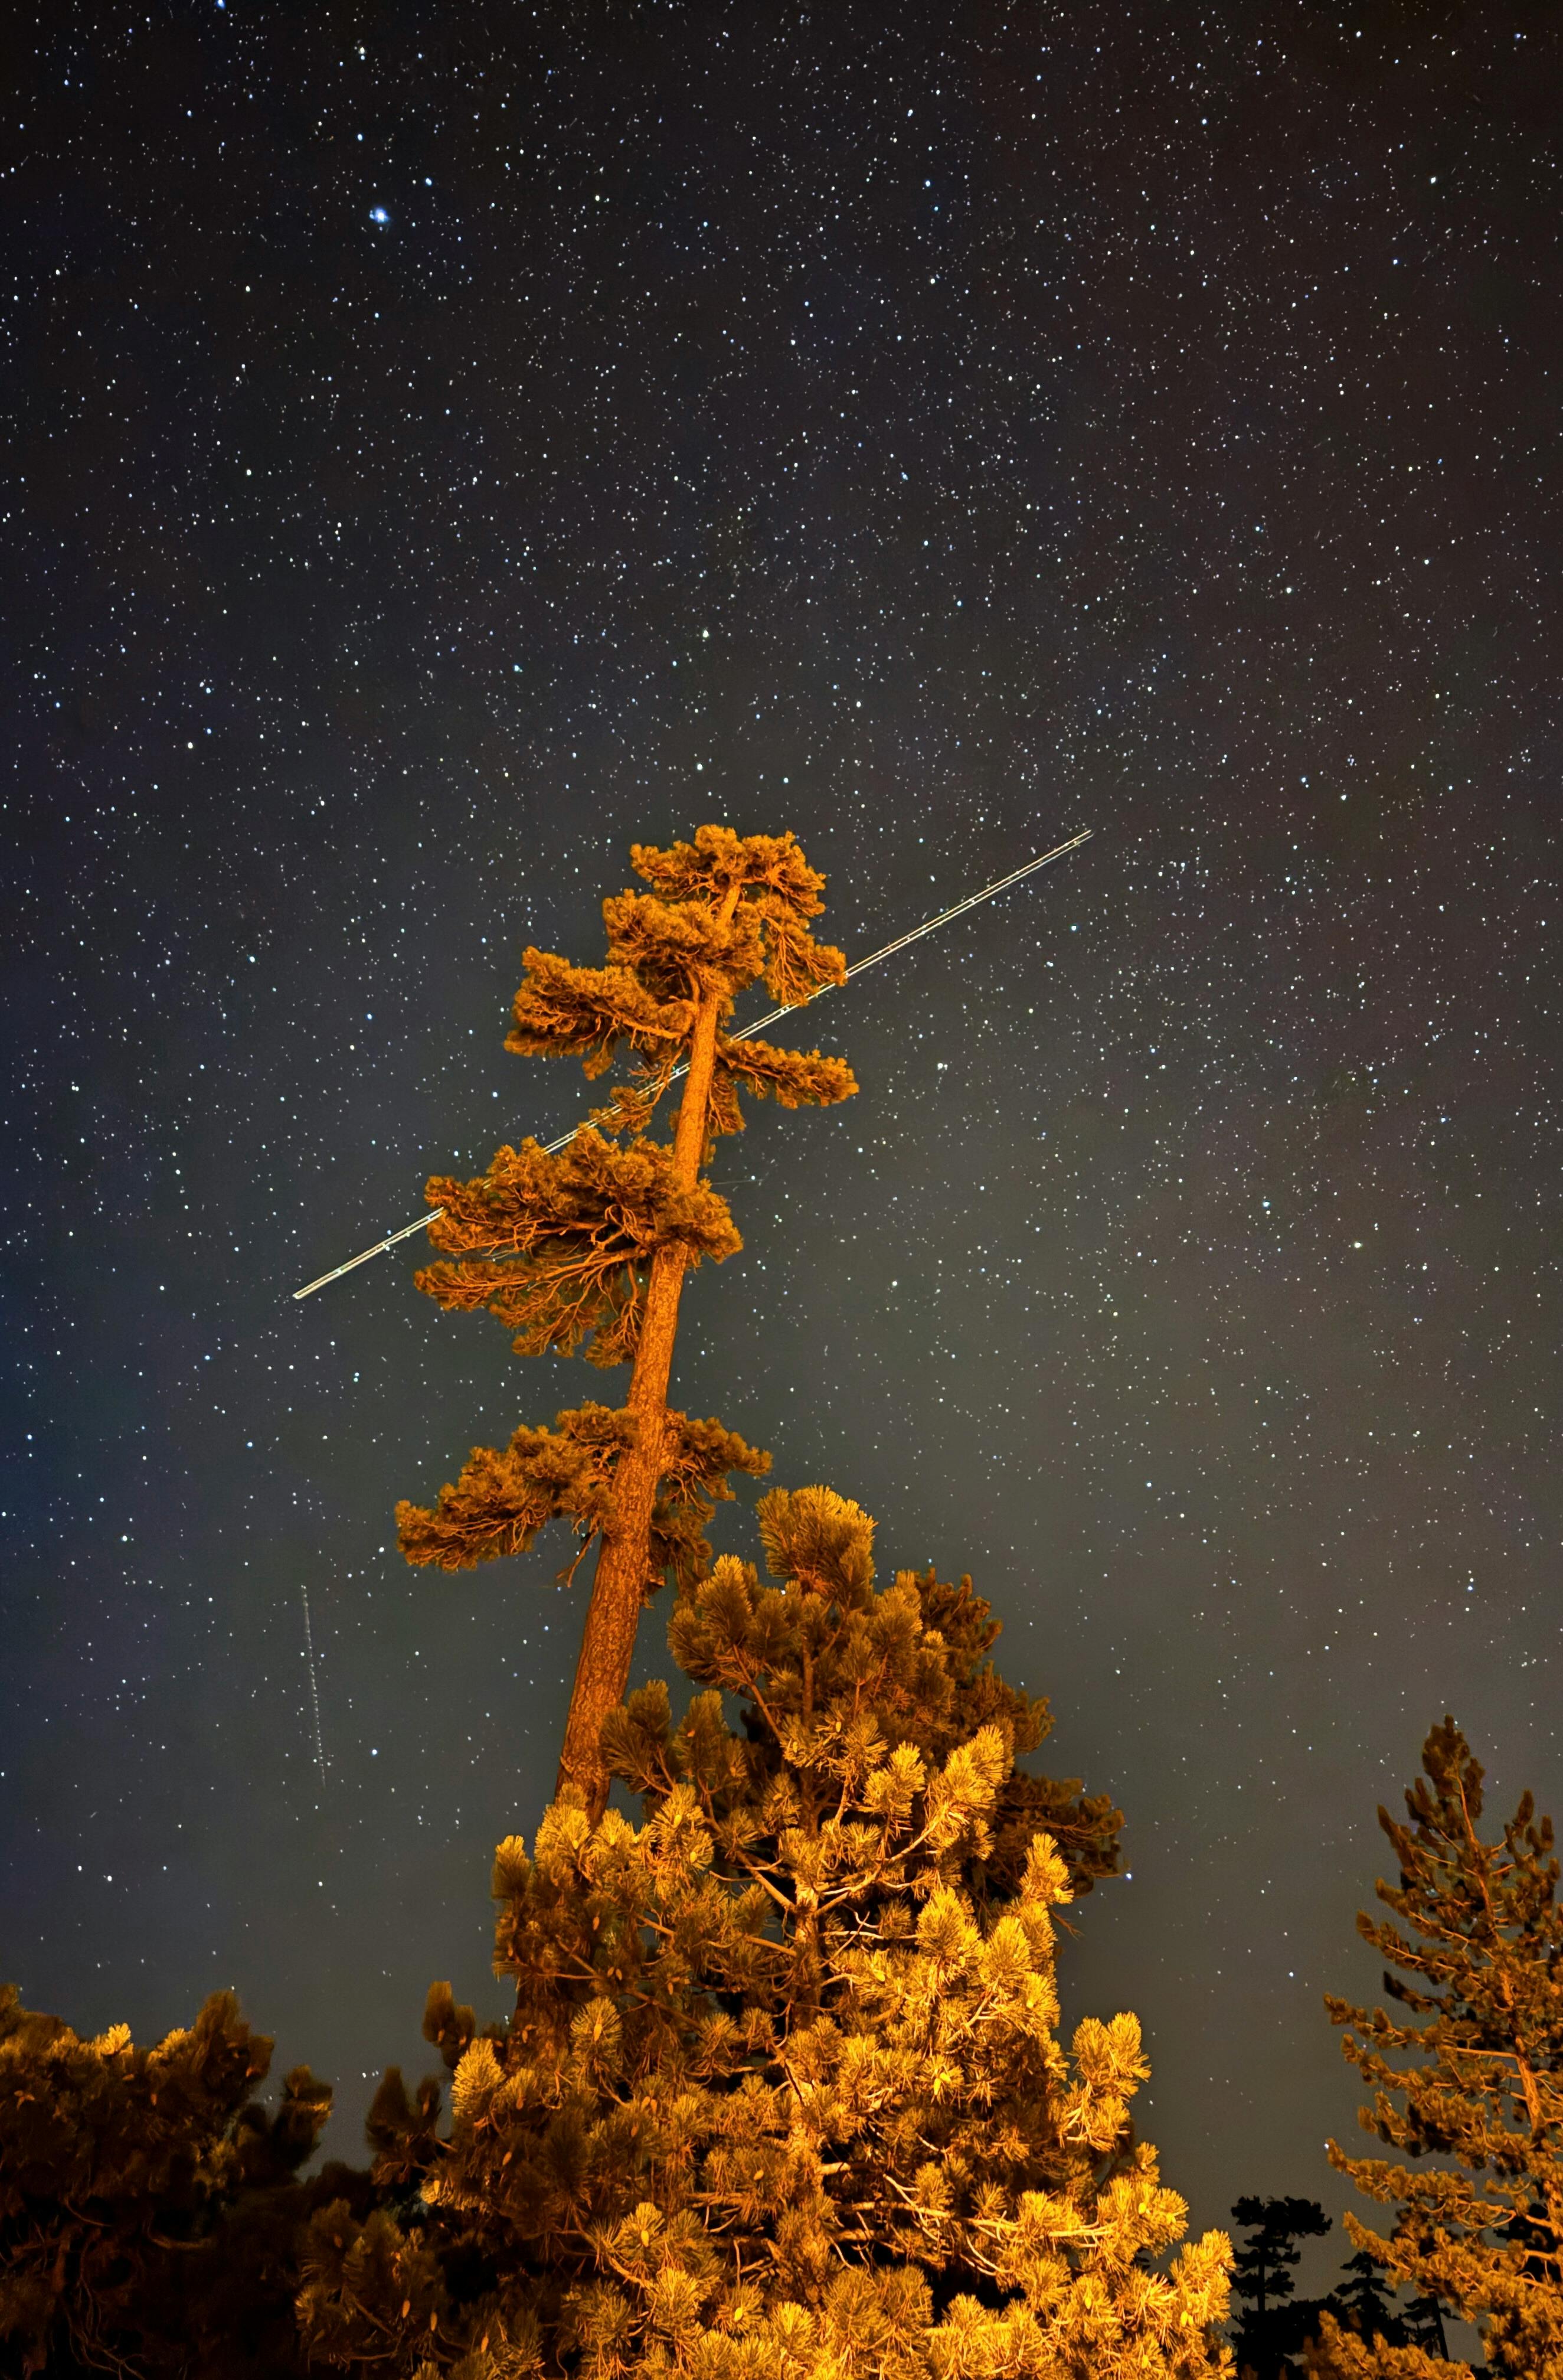
natural, night, astronomical object, star, woody plant, midnight, astronomy, constellation, conifers, larch, science, pine family, galaxy, heat, fir